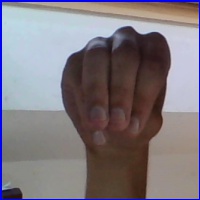
Letra: M